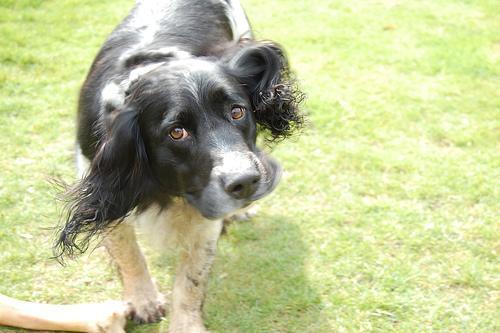
English_springer